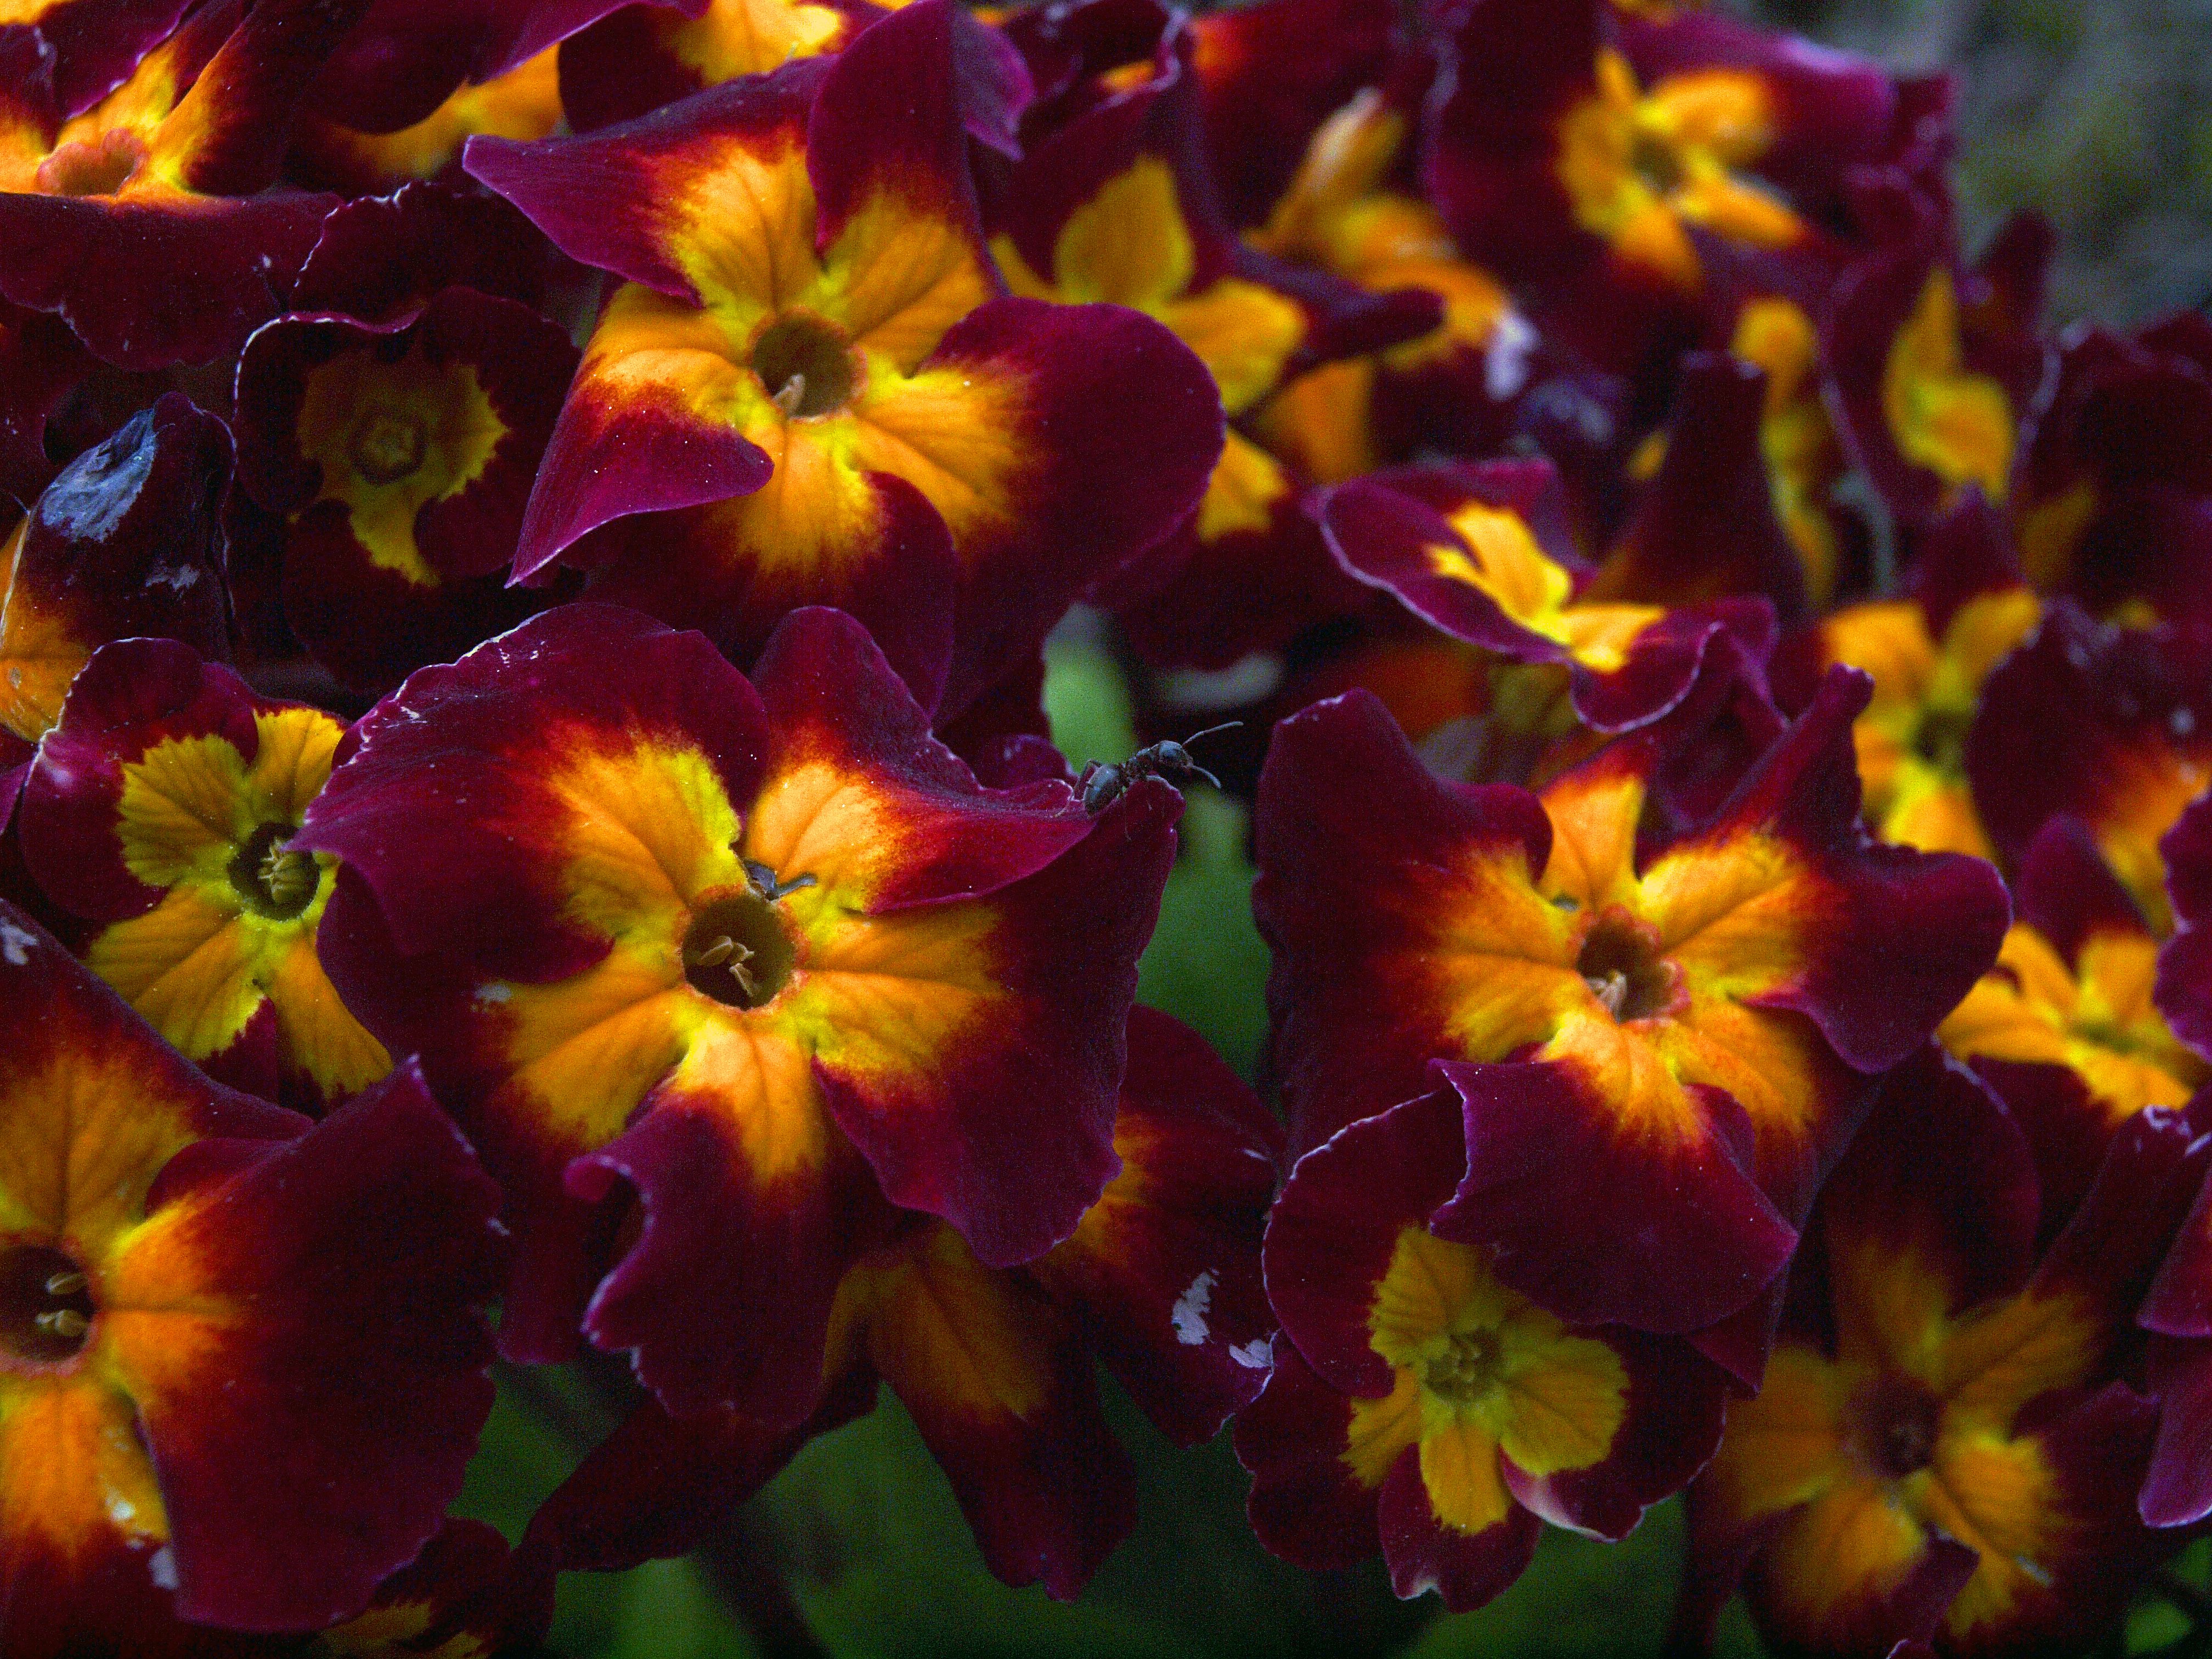
nature, plant, flower, petal, flora, wildflower, flowers, naturaleza, flores, ggl1, macro photography, pansy, flowering plant, annual plant, land plant, violet family